Soejoedi Wirjoatmodjo

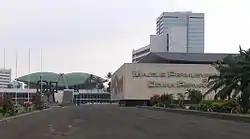
The Conefo, now the MPR/DPR building.

Among Soejoedi's work is the Conference of the New Emerging Forces, the Conefo (1964-1983). For this work, Soejoedi interpreted President Sukarno's intention for an image of a total independence from the East communist bloc and the West democratic capitalist bloc by designing a modern complex with no recognizable traces of precedent buildings.